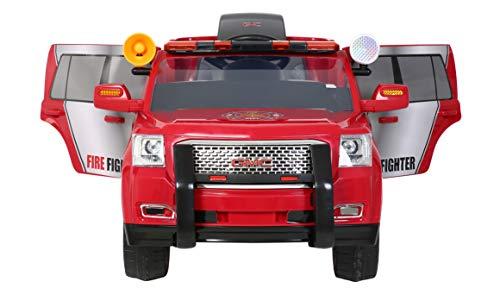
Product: Rollplay 6 Volt GMC Yukon Denali Fire Rescue Toy, Battery-Powered Kid's Ride on Car, Red
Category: Toys & Games | Tricycles, Scooters & Wagons | Electric Vehicles
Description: Fun toddler car: quality kids car reaches 2.
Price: $180.19
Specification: ProductDimensions:47x22.5x23.5inches|ItemWeight:39.2pounds|ShippingWeight:52.8pounds(Viewshippingratesandpolicies)|DomesticShipping:ItemcanbeshippedwithinU.S.|InternationalShipping:Thisitemisnoteligibleforinternationalshipping.LearnMore|ASIN:B01DXE5OSM|Itemmodelnumber:W510AC-YD|Manufacturerrecommendedage:36months-8years|Batteries:1NonstandardBatterybatteriesrequired.(included)